Russell Ward (racing driver)

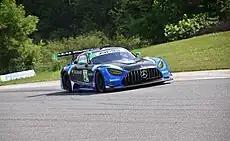
Ward competing in the IMSA SportsCar Championship in 2022

Ward began 2021 with his debut in the IMSA SportsCar Championship, joining Maro Engel, Indy Dontje, and Philip Ellis in the team's Mercedes-AMG GT3 Evo. In the team's first ever race in the championship, the 2021 24 Hours of Daytona, the quartet claimed class victory, taking Mercedes-AMG's first ever GTD class victory at the 24 Hours of Daytona. Ward also took part in a full-season effort for the 2021 GT World Challenge America, alongside a rotating driver lineup of Ellis and Mikaël Grenier. Grenier and Ward claimed the entry's sole race victory of the season, taking overall honors in the second race at VIR. Eight podium finishes was only enough to see Ward finish fourth in the Pro class championship, six points adrift of the Turner Motorsport duo of Robby Foley and Michael Dinan in third. A full-season effort in the GT World Challenge Europe Endurance Cup also featured in Ward's driving lineup, in which he claimed one podium through five races in the Silver Cup. As a result of his extensive exploits in Mercedes-AMG machinery during the 2021 calendar year, he was deemed the winner of the Pro-Driver GT3 category of the marque's brand-internal customer racing championship.